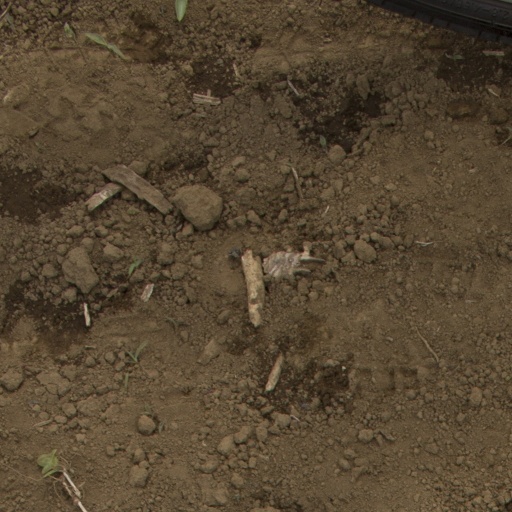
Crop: Jerusalem artichoke